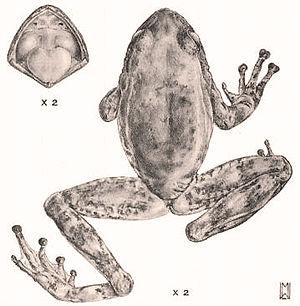
Cryptobatrachus est un genre d'amphibiens de la famille des Hemiphractidae.
Cryptobatrachus boulengeri est une espèce d'amphibiens de la famille des Hemiphractidae.